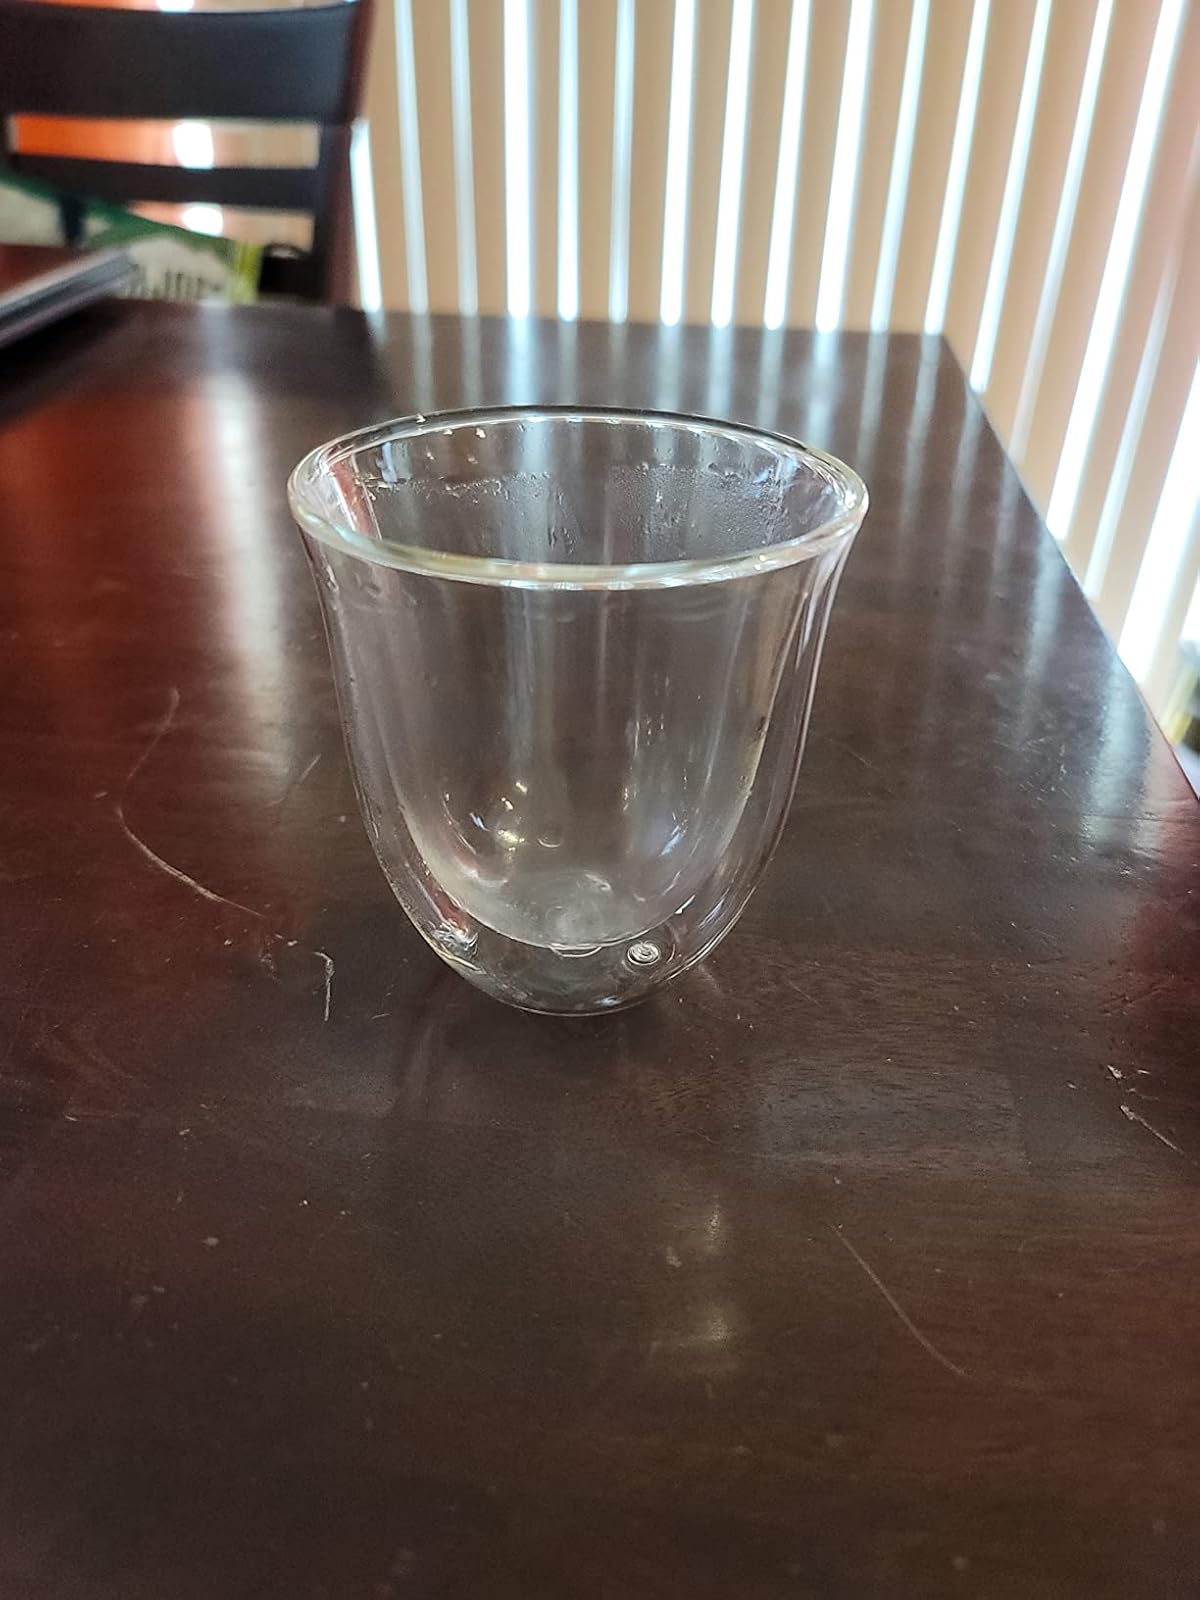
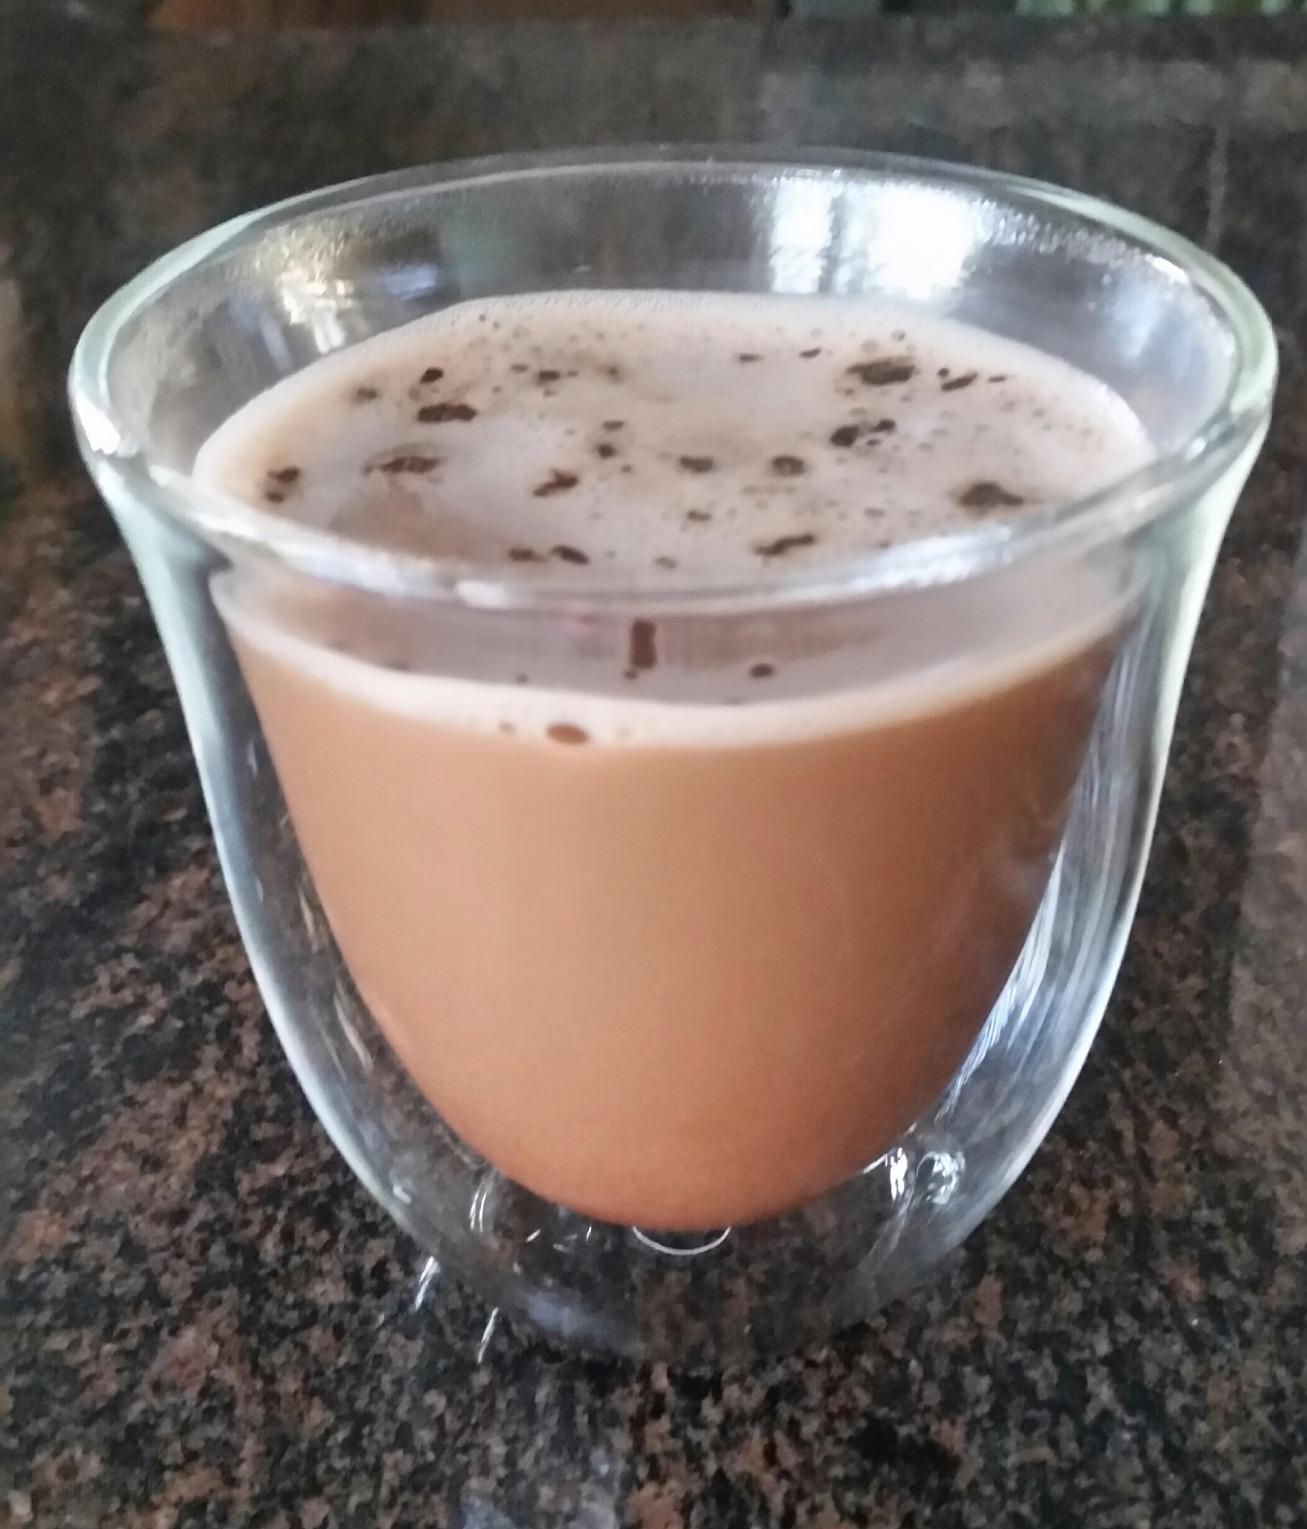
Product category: items_mug
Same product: yes